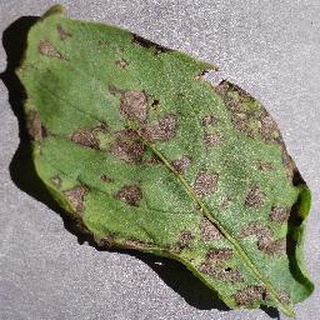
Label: potato_early_blight